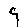
Label: 9